Académie Ranson

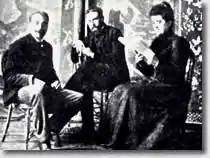
Paul Ranson, Paul Sérusier, and Marie-France Ranson in Paul Ranson's studio, c. 1900.

The Académie Ranson was a private art school founded in 1908 in Paris by the French painter Paul Ranson (1862–1909).